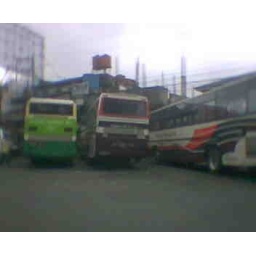
saulog and dagupan bus terminal baguio in gov. pack road